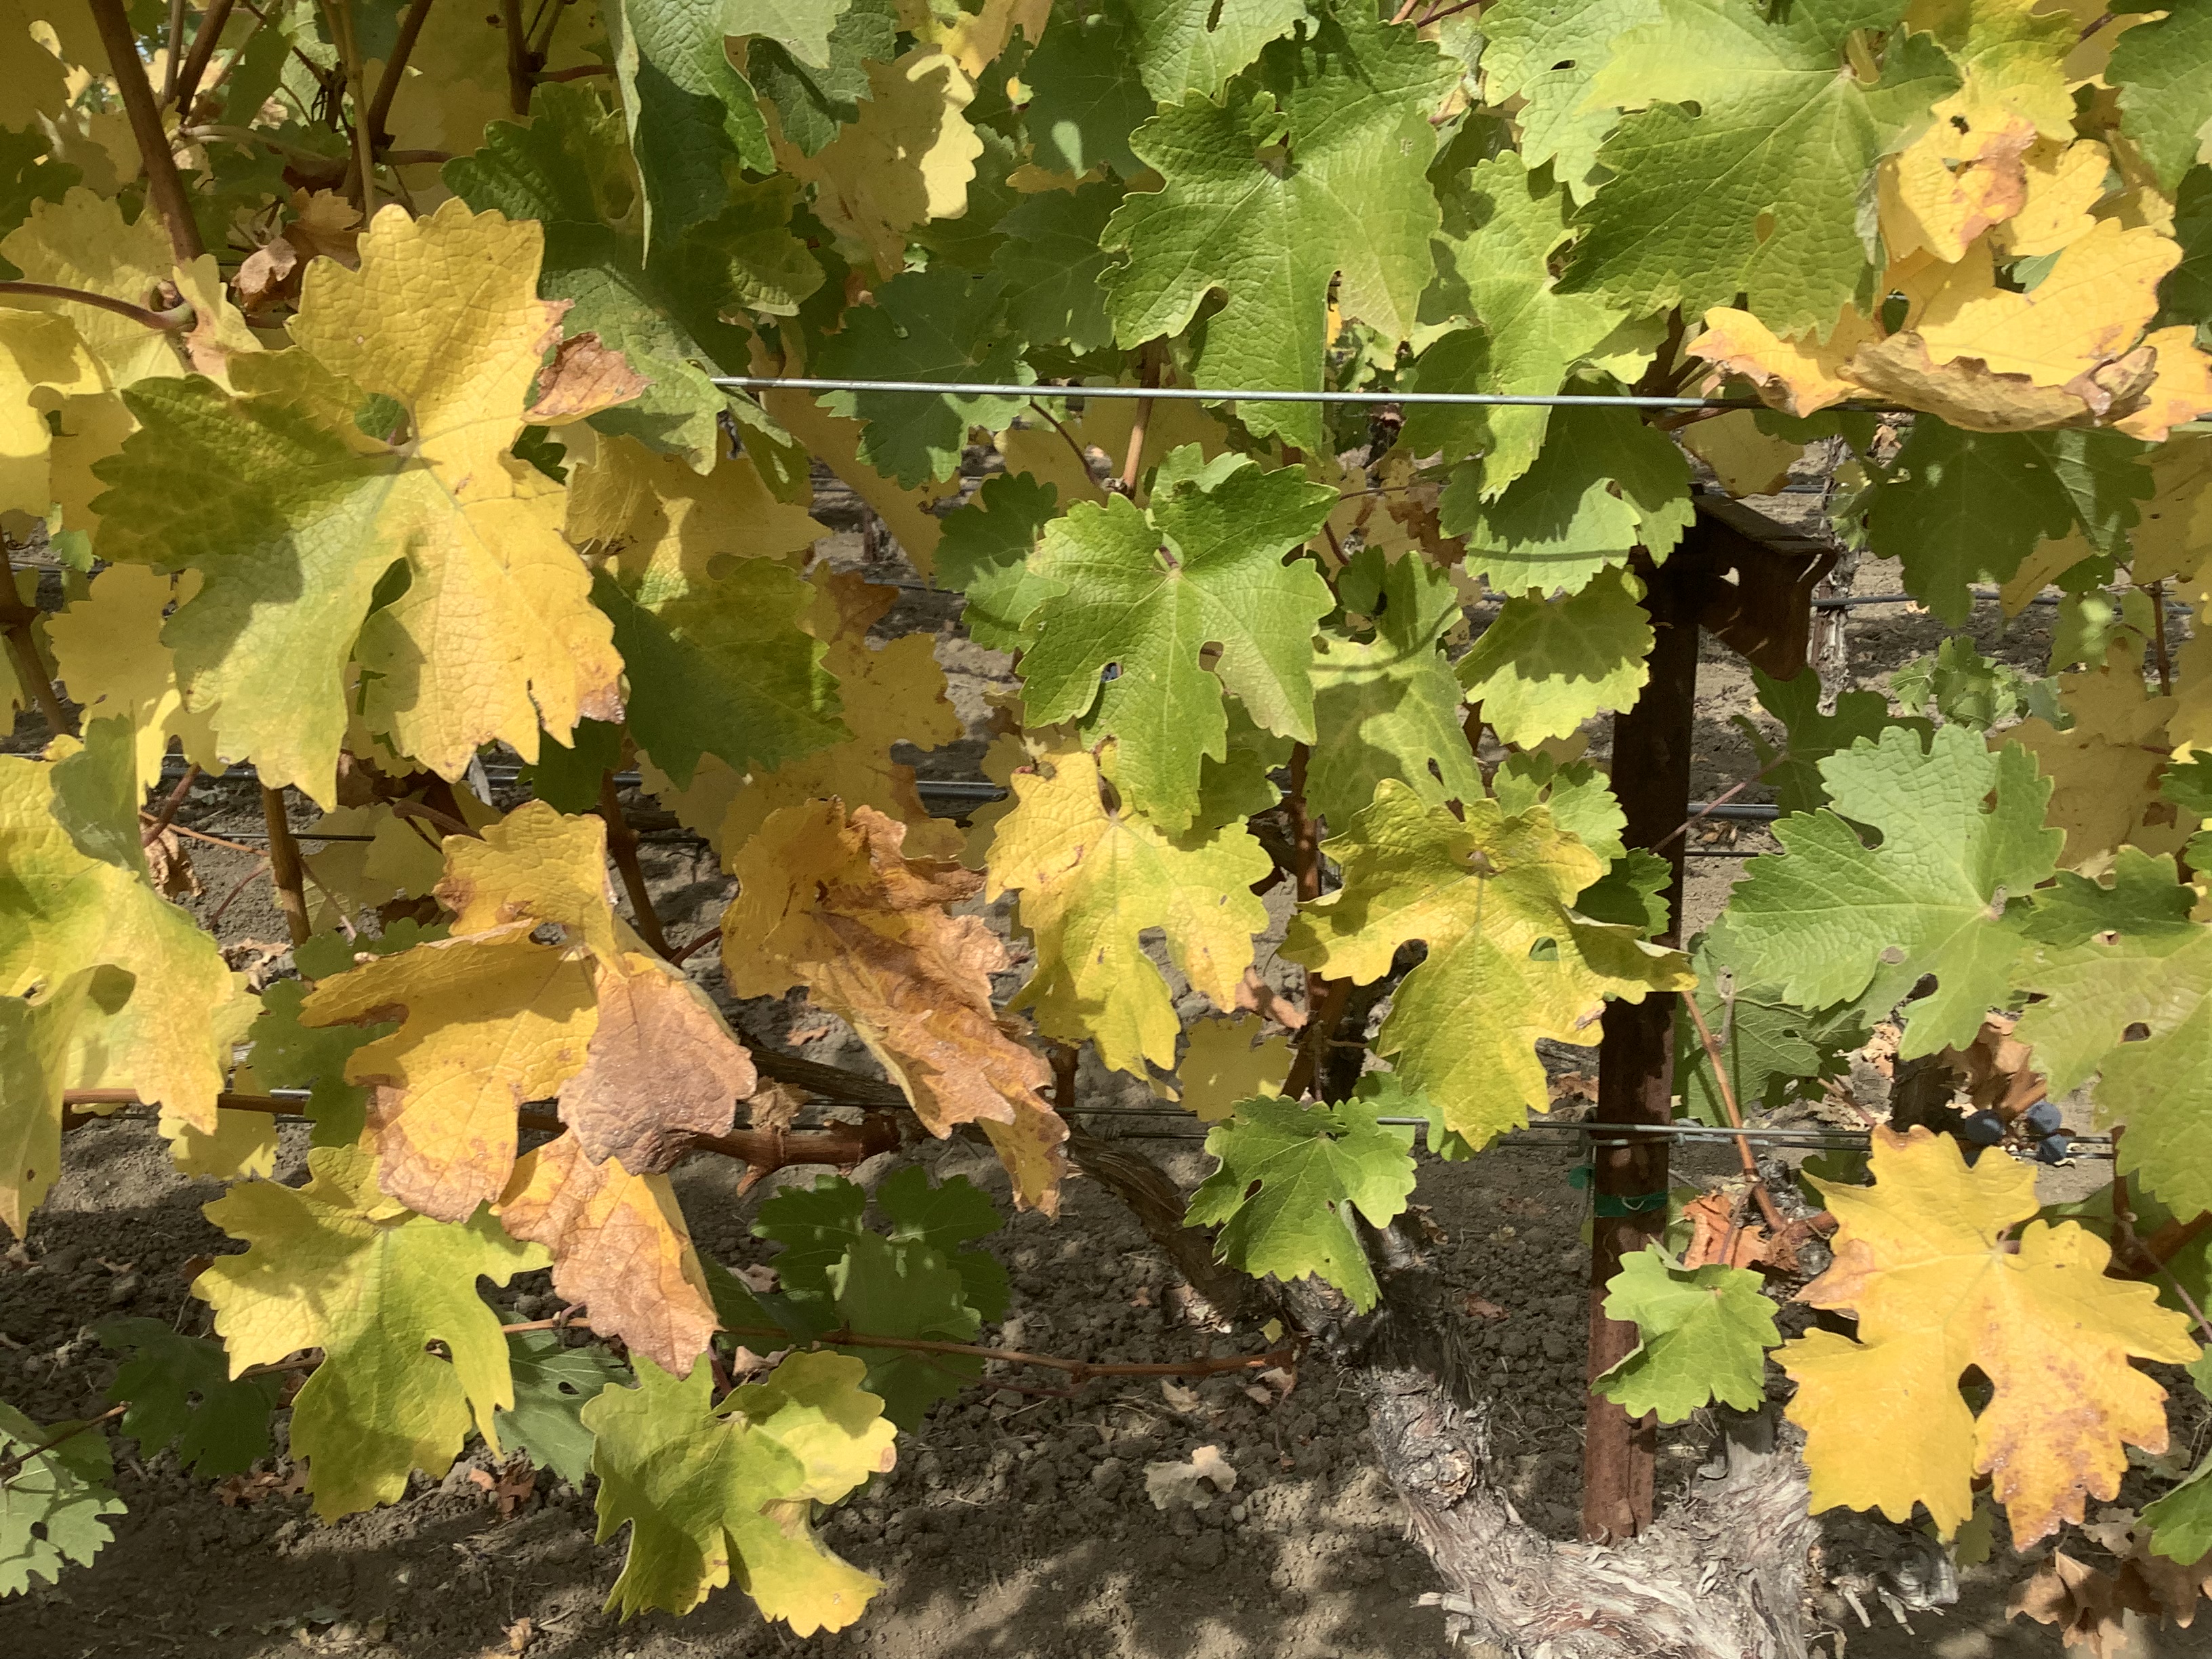
Label: No Virus